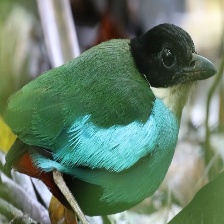
Species: AZURE BREASTED PITTA
Scientific name: PITTA STEERII